NGC 4457

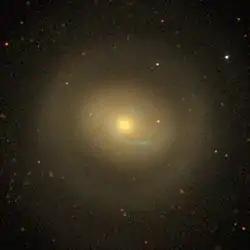
SDSS image of NGC 4457

NGC 4457 is an intermediate spiral galaxy located about 55 million light-years away in the constellation of Virgo. It is also classified as a LINER galaxy, a class of active galaxy defined by their spectral line emissions. NGC 4457 Is inclined by about 33°. It was discovered by astronomer William Herschel on February 23, 1784. Despite being listed in the Virgo Cluster Catalog as VCC 1145, NGC 4457 is a member of the Virgo II Groups which form an extension of the Virgo cluster.